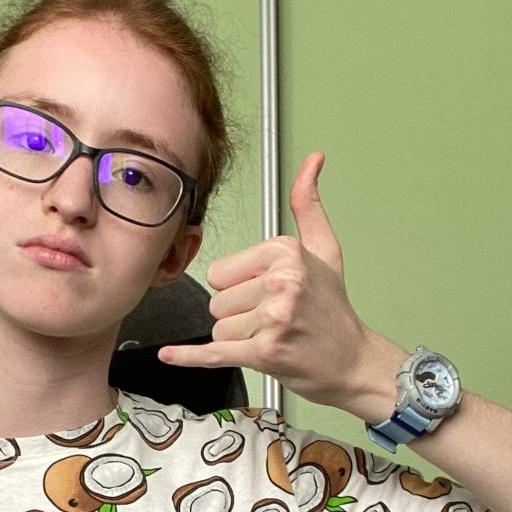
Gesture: call